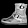
Label: Ankle boot